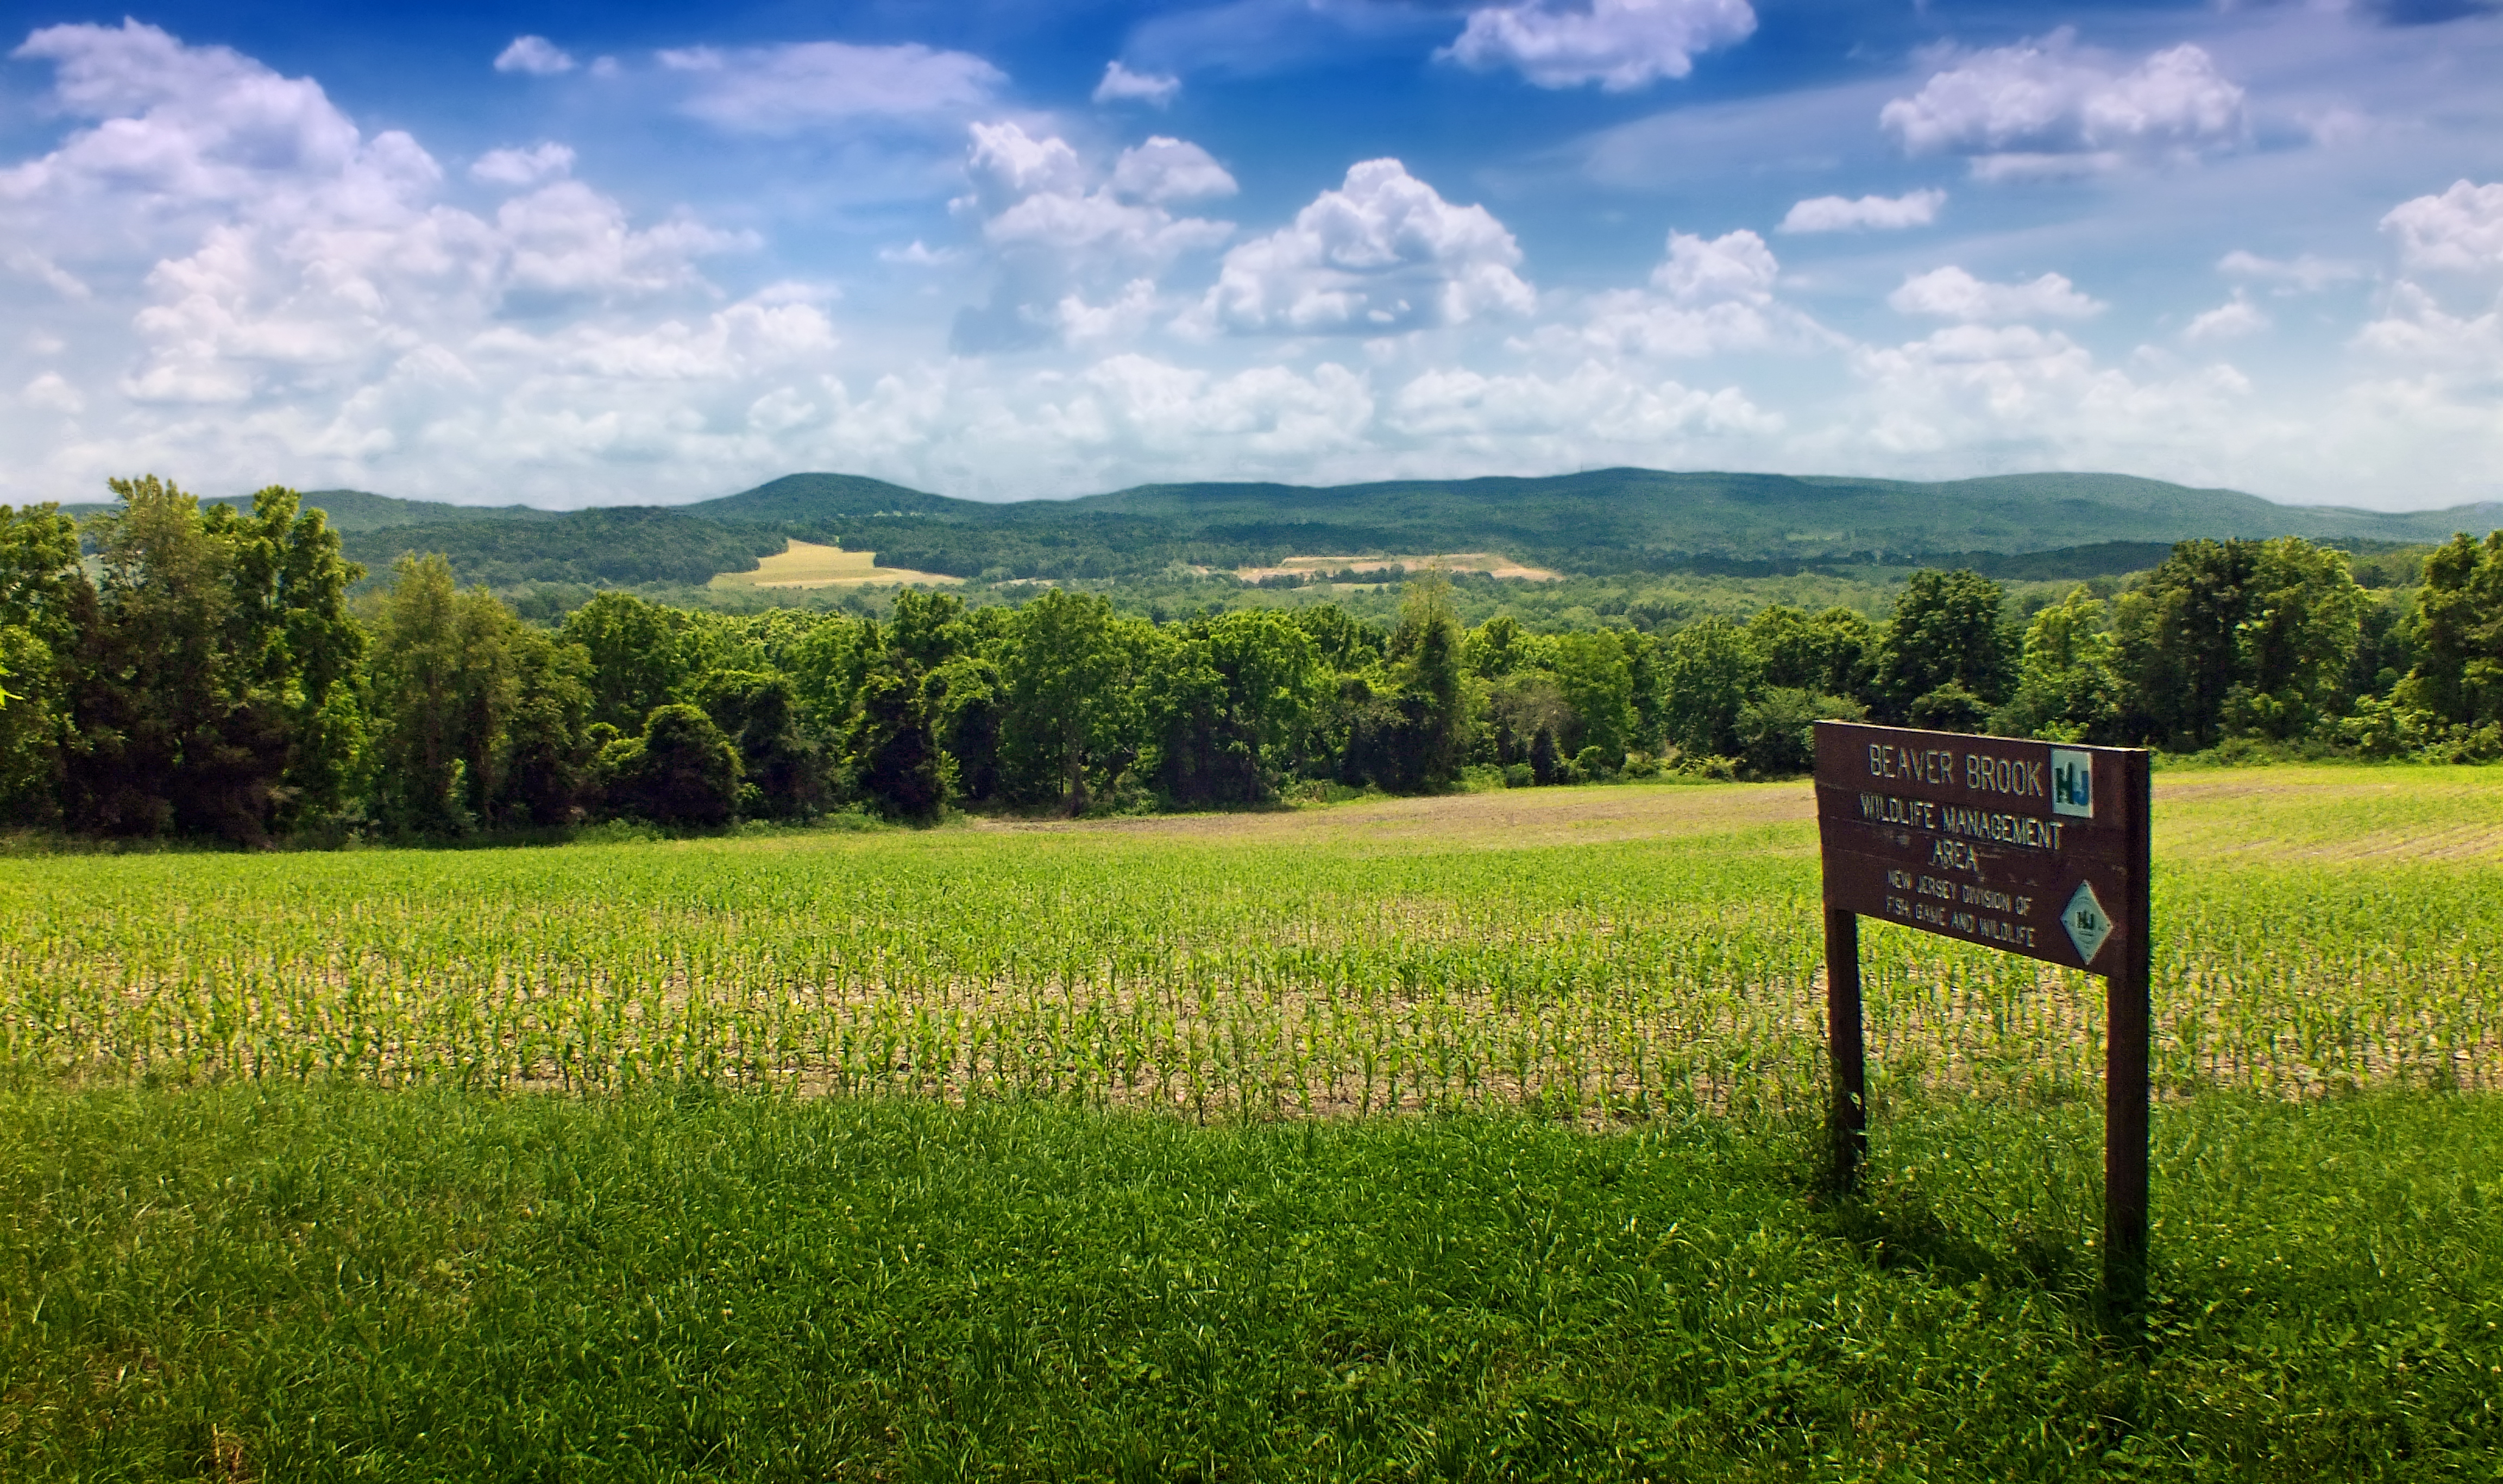
landscape, nature, grass, wilderness, mountain, sky, field, farm, lawn, meadow, prairie, hill, mountain range, sign, rural, spring, green, pasture, cumulus, agriculture, plain, hills, creativecommons, clouds, grassland, greatvalley, newjersey, warrencounty, whitetownship, plateau, woodland, habitat, ecosystem, rural area, natural environment, geographical feature, mountainous landforms